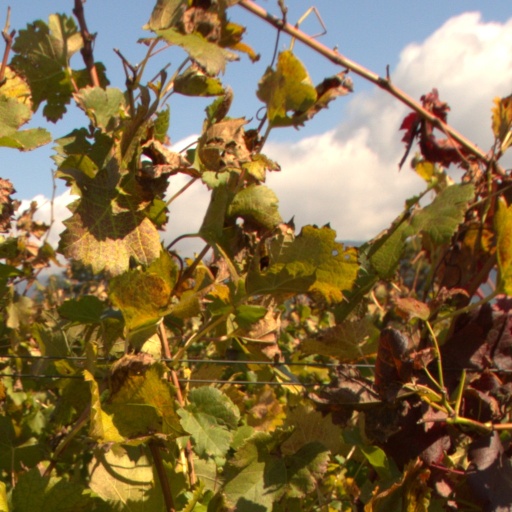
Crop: grape